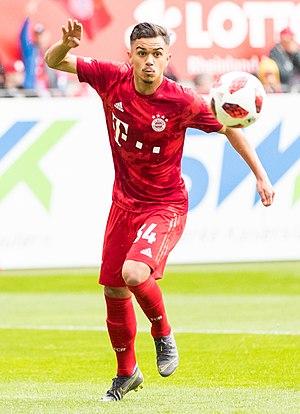
Oliver Batista Meier, né le 16 février 2001 à Kaiserslautern en Allemagne, est un footballeur allemand qui évolue au poste d'ailier gauche au Bayern Munich.